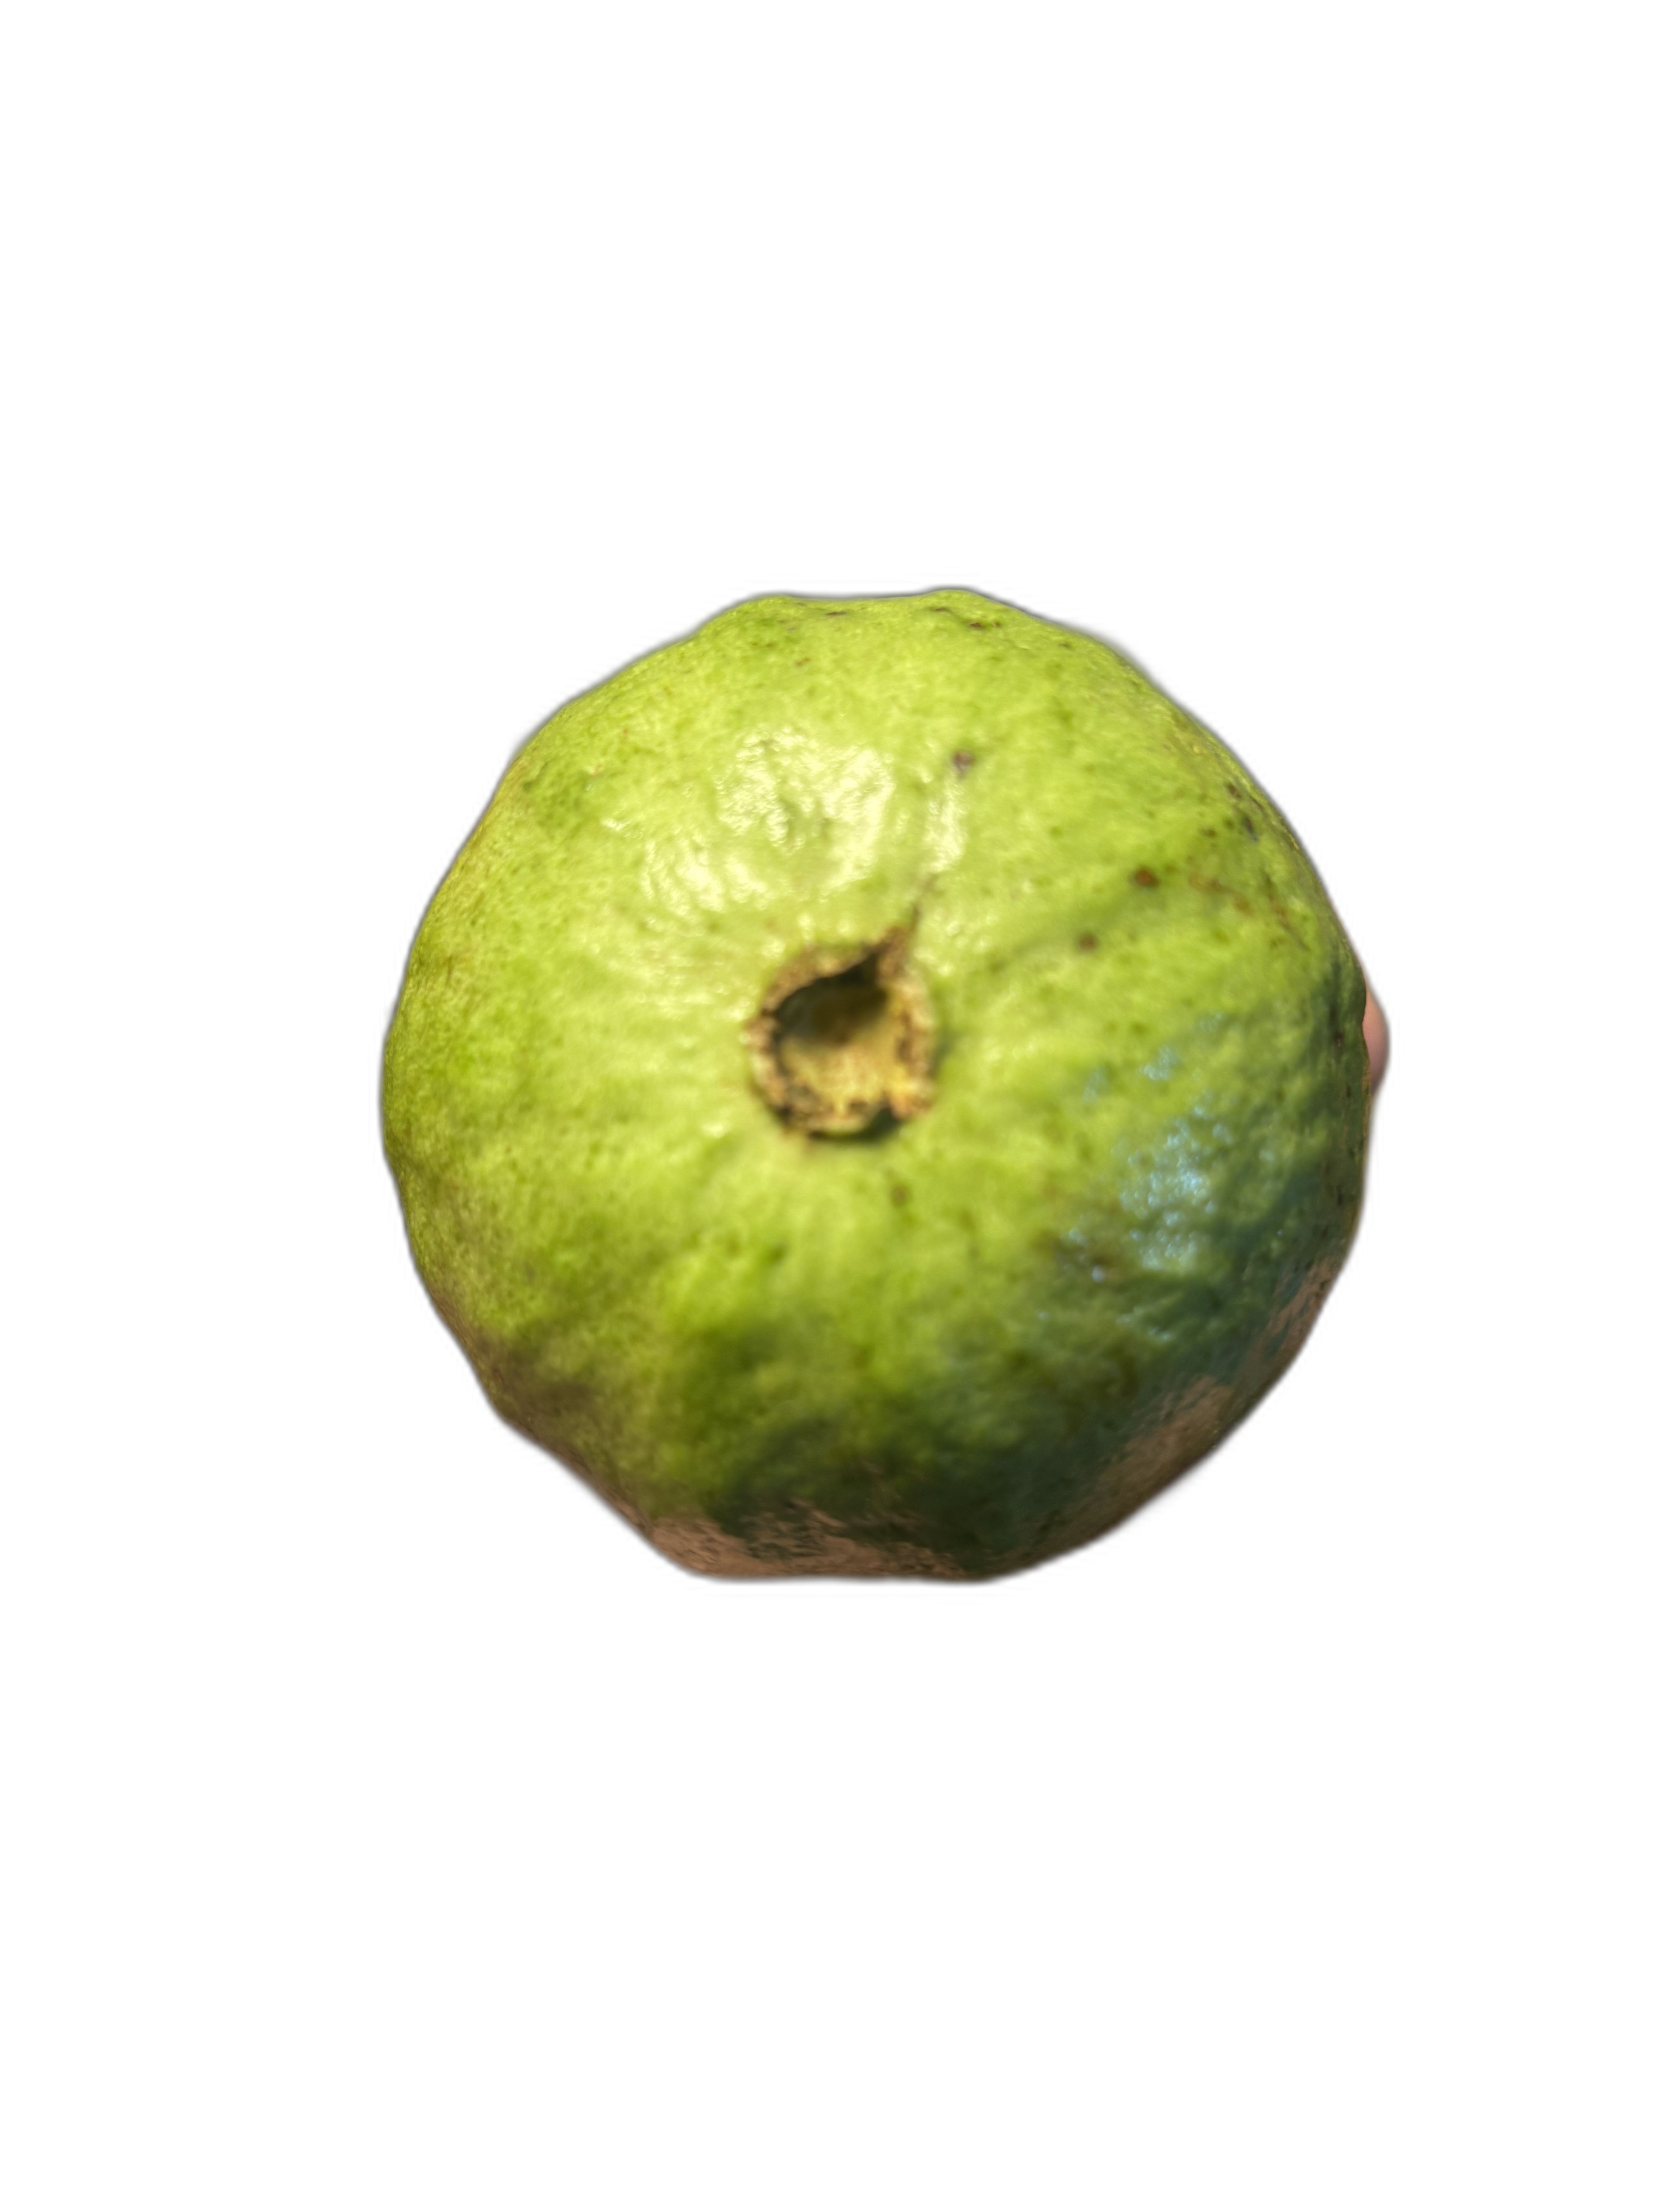
Plant part: fruit
Disease: Healthy